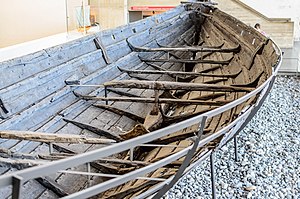
Vikingeskib / Kendte vikingeskibe / Bevarede skibe
Rester af Skuldelev 3 på Vikingeskibsmuseet i Roskilde.
Vikingeskib er en samlet betegnelse for alle de skibstyper, som vikingerne byggede og anvendte i vikingetiden. Skibstyperne var afhængige af, hvad fartøjerne skulle bruges til, men generelt var de aflange, smalle og fleksible skibe med symmetriske ender og en gennemgående køl. De var klinkbygget, og de blev naglet sammen. Nogle har haft et dragehoved eller et cirkulært objekt ved boven og stævnen, selv om dette kun er udledt af skrevne kilder. Vikingeskibene var ikke nødvendigvis kun til krigsbrug, men også til handel over store afstande, opdagelserejser og kolonisering.